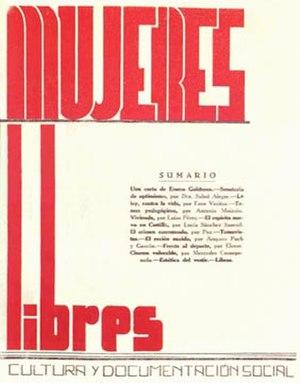
Le premier numéro de la revue des Mujeres Libres («
Mujeres Libres est une organisation féministe libertaire espagnole.
Mercedes Comaposada Guillén est une pédagogue, avocate et militante féministe libertaire espagnole.